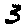
Label: 3